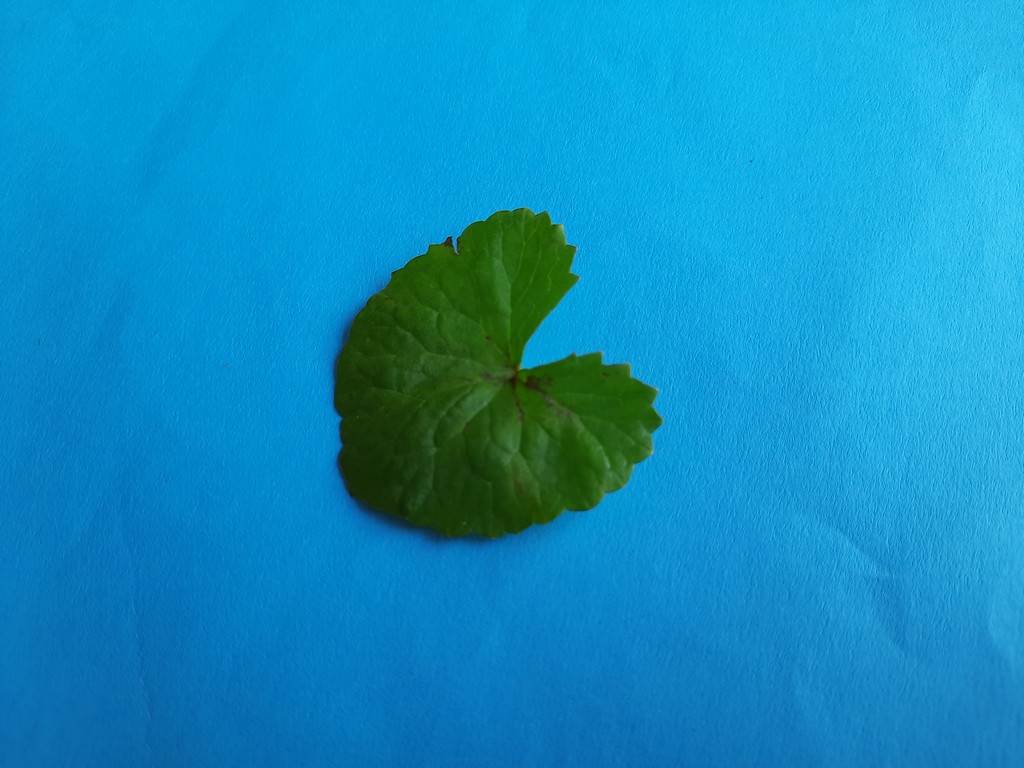
Label: Unhealthy